Baseball in Puerto Rico

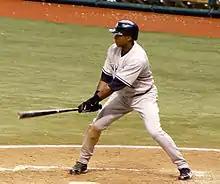
Bernie Williams at bat.

The "Metros de San Juan" also won the Caribbean Series being led by Francisco Javier Oliveras, who won a game in the series and had previously recorded eight regular season wins and one in the semifinals. Henry Cotto of Caguas was selected the league's MVP. Rubén Sierra debuted for Santurce and won the league's Rookie of the Year award.